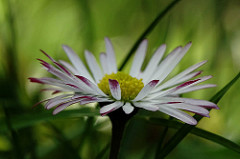
Flower: daisy